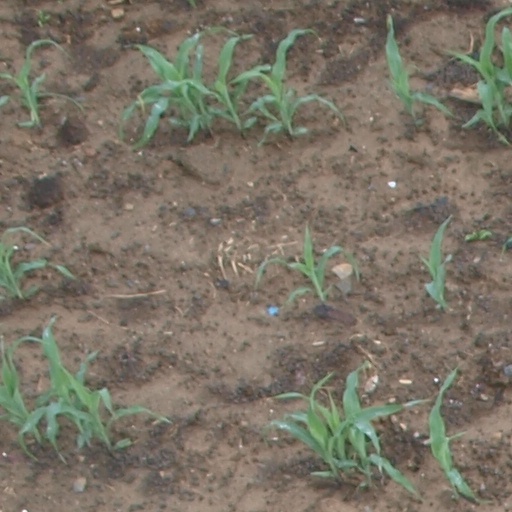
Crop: maize; corn